Ewald Lienen

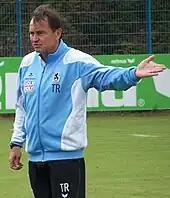
Lienen as manager of TSV 1860 Munich in 2009

On 13 May 2009, he was named as the new manager of 1860 Munich. Lienen and 1860 Munich agreed to mutually terminate his contract on 17 June 2010 so he could make the move to Olympiakos. He finished his tenure with 15 wins, eight draws, and 16 losses.